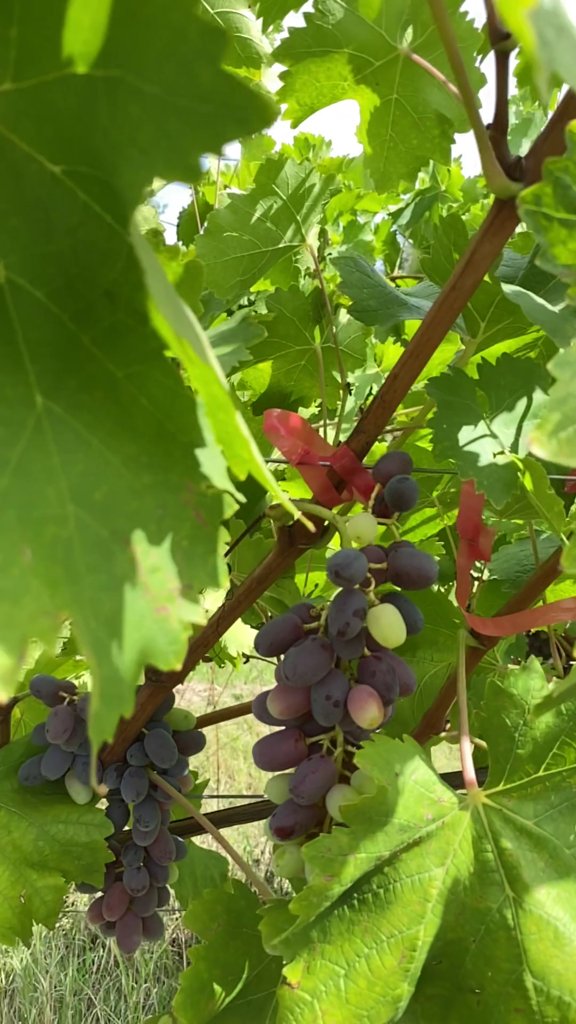
Berries visible: 72
Grape clusters: 3